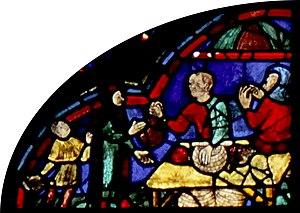
L’histoire de Saint Antoine du désert à Chartres est le vitrail de droite de la première baie du déambulatoire sud de la cathédrale Notre-Dame de Chartres, numéroté 030 dans le Corpus vitrearum. Il partage cette baie avec Notre-Dame de la Belle Verrière, à gauche dans la même baie.